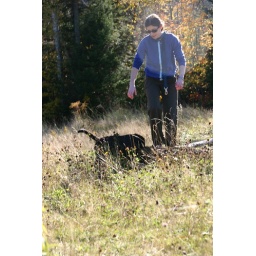
Megan walking with her boy off leash near the beach